Celtic Britons

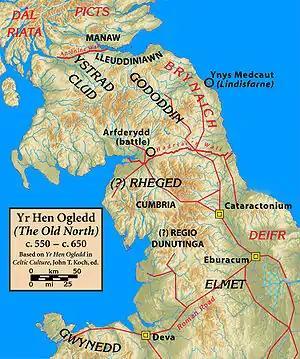
"Yr Hen Ogledd" (the Old North) c. 550 – c. 650

Fifty years or so after the time of the Roman departure, the Germanic-speaking Anglo-Saxons began a migration to the south-eastern coast of Britain, where they began to establish their own kingdoms, and the Gaelic-speaking Scots migrated from Dál nAraidi (modern Northern Ireland) to the west coast of Scotland and the Isle of Man. At the same time, Britons established themselves in what is now called Brittany and the Channel Islands. There they set up their own small kingdoms and the Breton language developed from Brittonic Insular Celtic rather than Gaulish or Frankish. A further Brittonic colony, Britonia, was also set up at this time in Gallaecia in northwestern Spain.